Transgender history in the United Kingdom

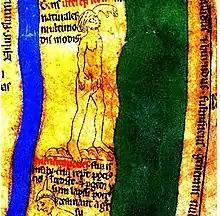
Mappa Mundi Depiction

- 2019 study by Paul Baker, a professor at Lancaster University, found that of over 6,000 articles written in the UK press from 2018 to 2019, numerous were written "in order to be critical of trans people" and cast "trans people as unreasonable and aggressive".